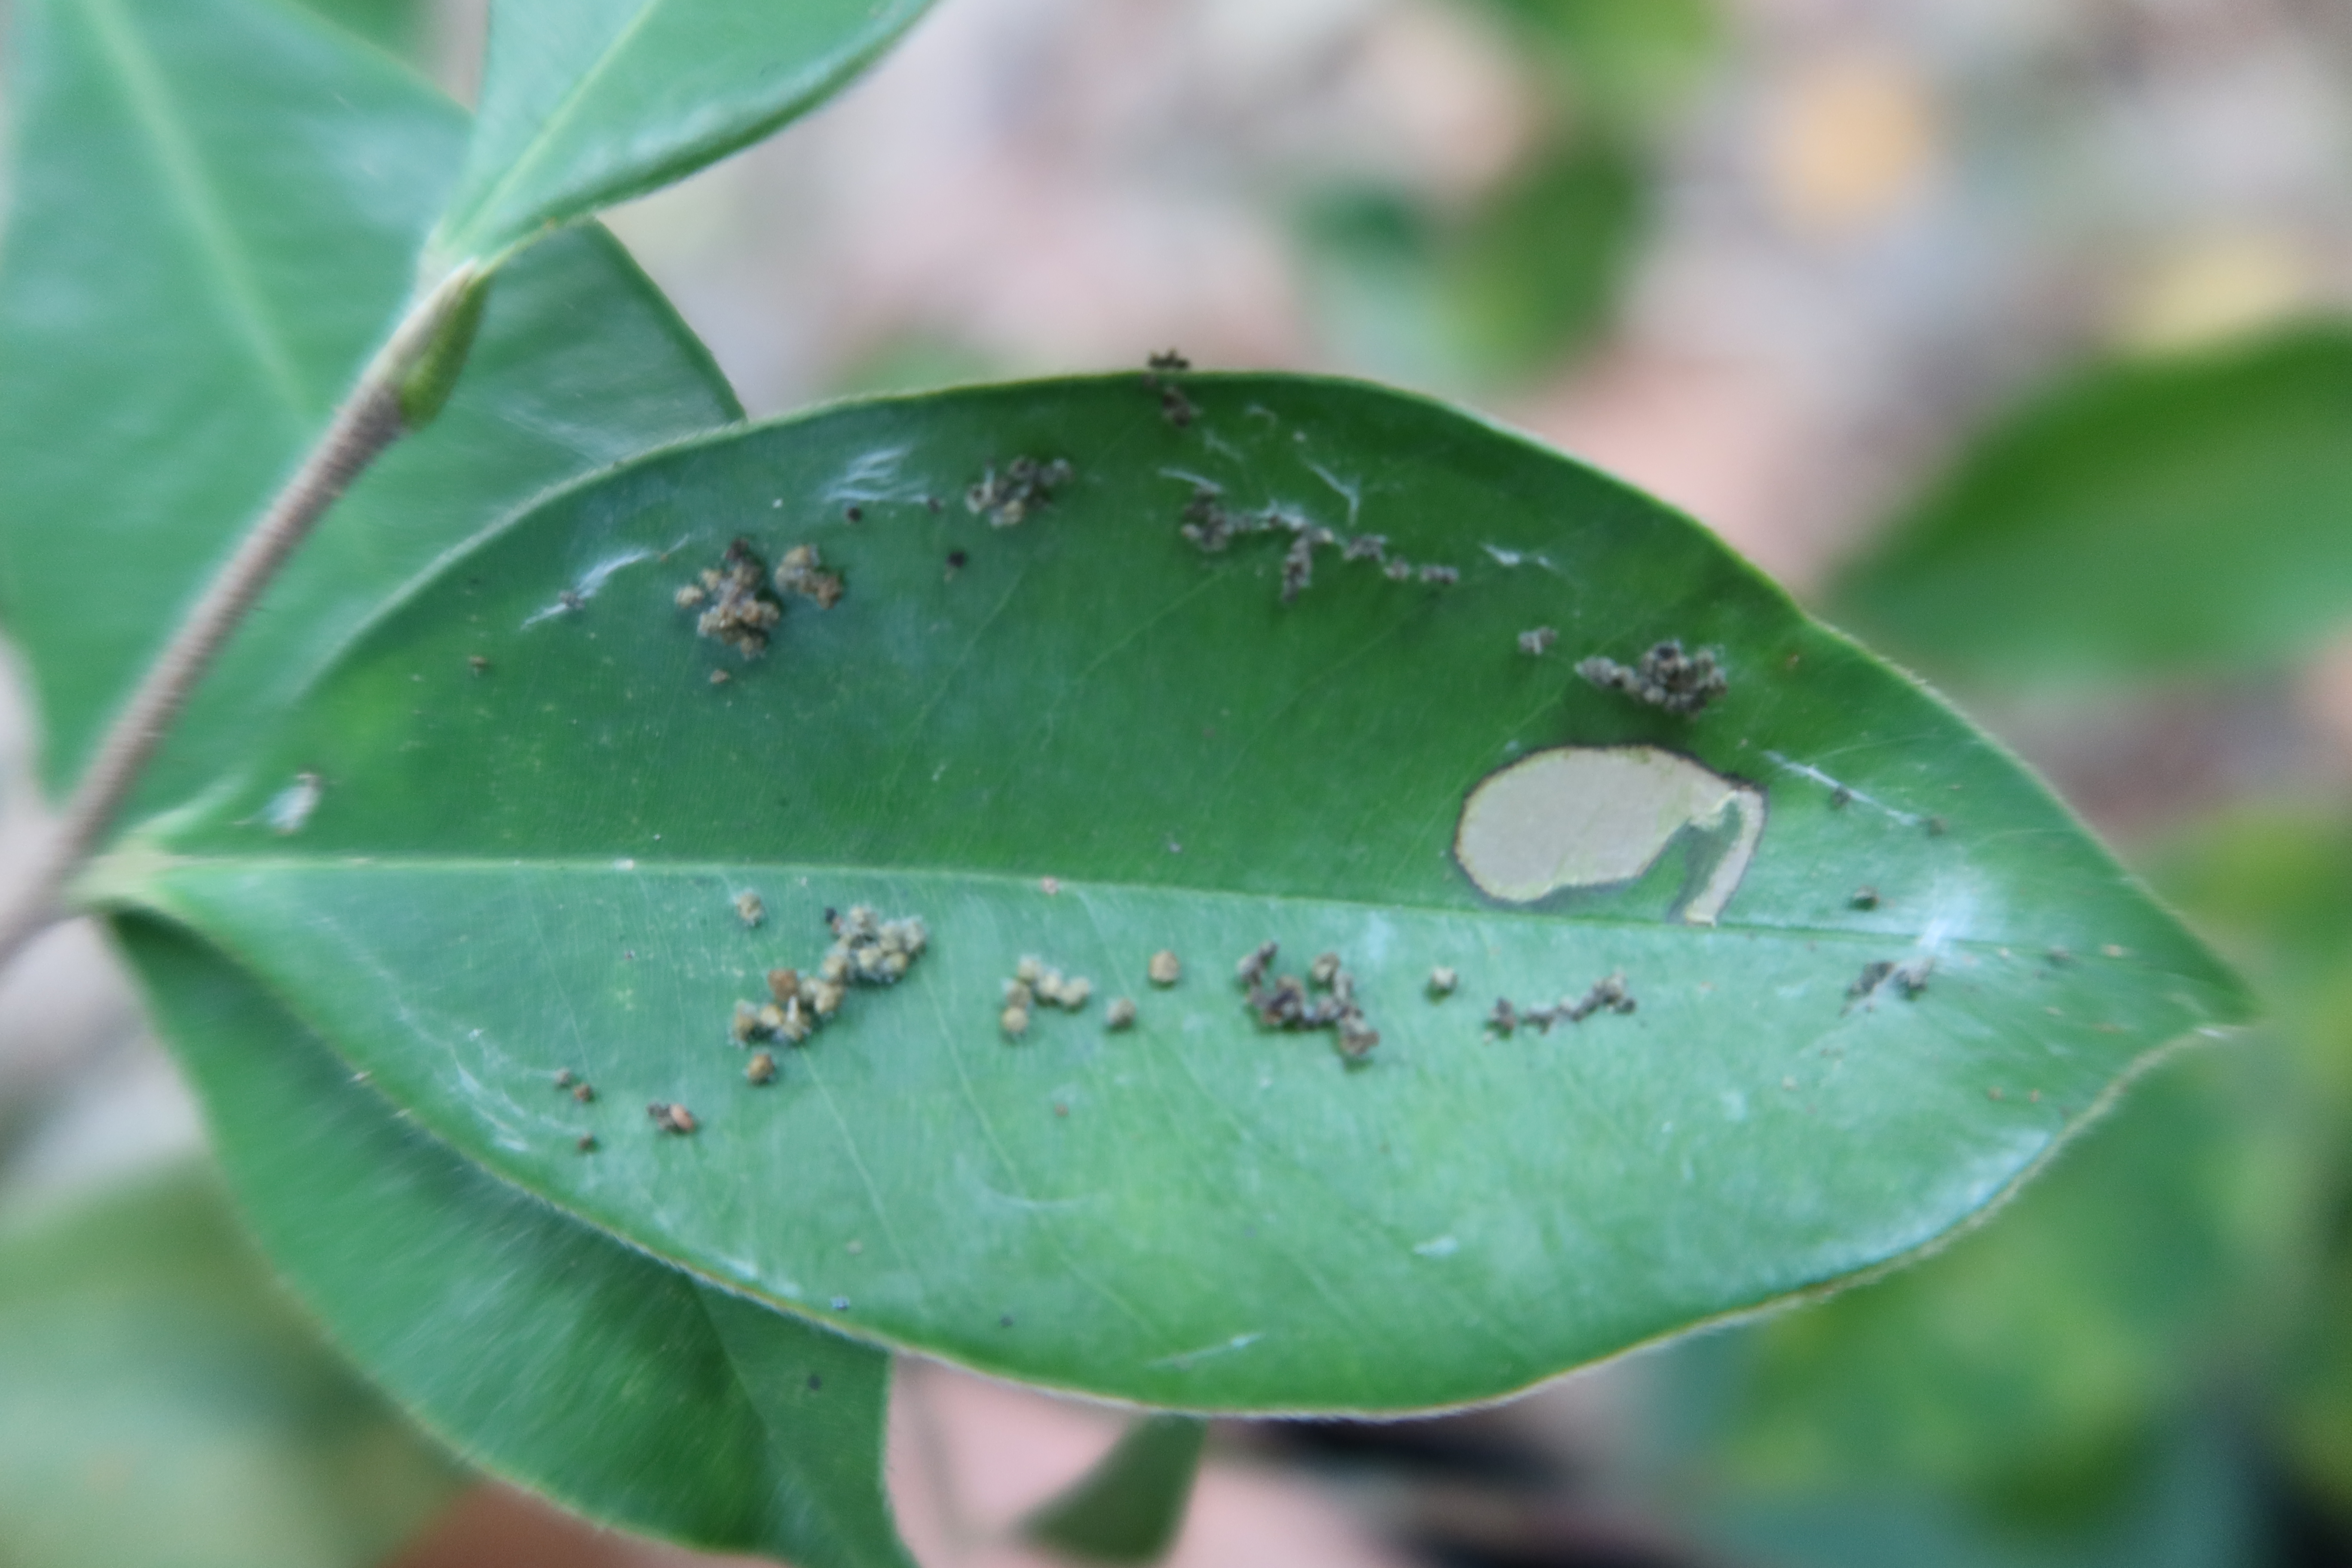
Label: Brown clumps